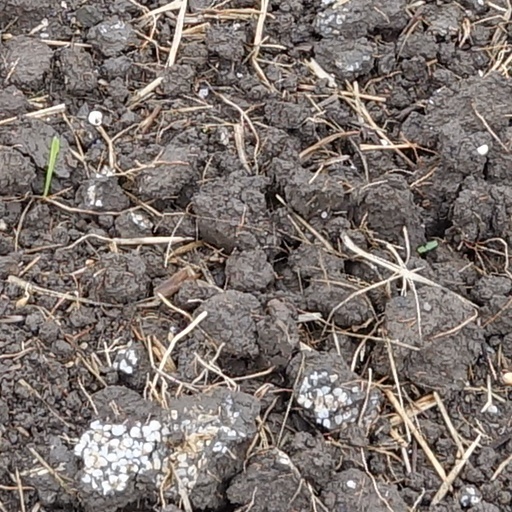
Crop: wheat